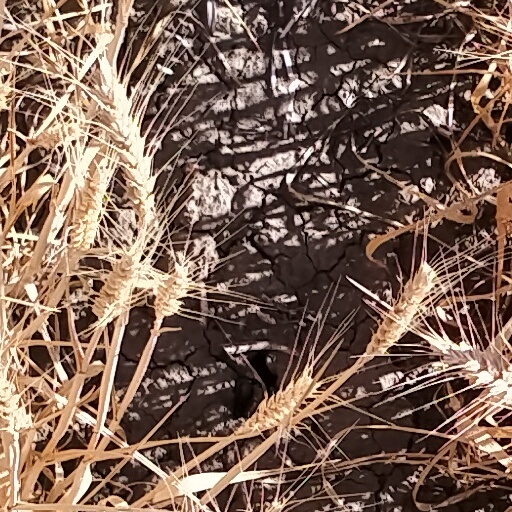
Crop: wheat